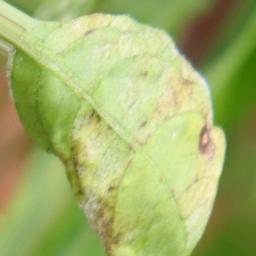
Label: powdery mildew